AEW World Championship

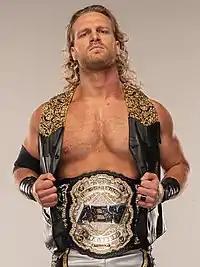
Current and two-time champion "Hangman" Adam Page

As of 04, 2025, there have been 14 reigns between nine champions and one vacancy, as well as one interim champion. Chris Jericho was the inaugural champion. Jon Moxley has the most reigns at four and also served as the interim champion in mid-2022 while reigning lineal champion CM Punk was out with an injury (this is not counted as one of Moxley's four reigns). MJF's singular reign is the longest at 406 days, while Punk's second reign is the shortest at 3 days. Jericho is the oldest champion when he won it at 48 years old, while MJF is the youngest, winning it at 26 years old.